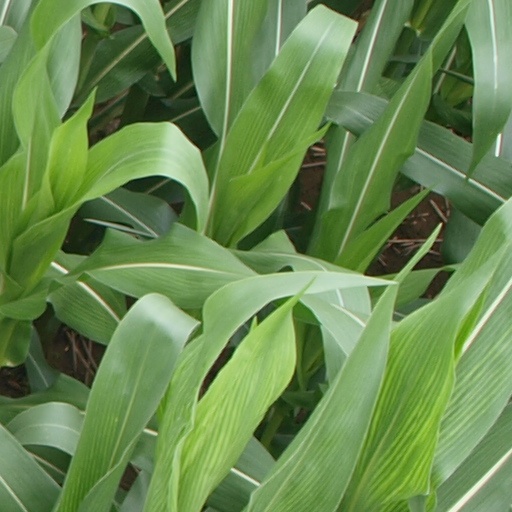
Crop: maize; corn